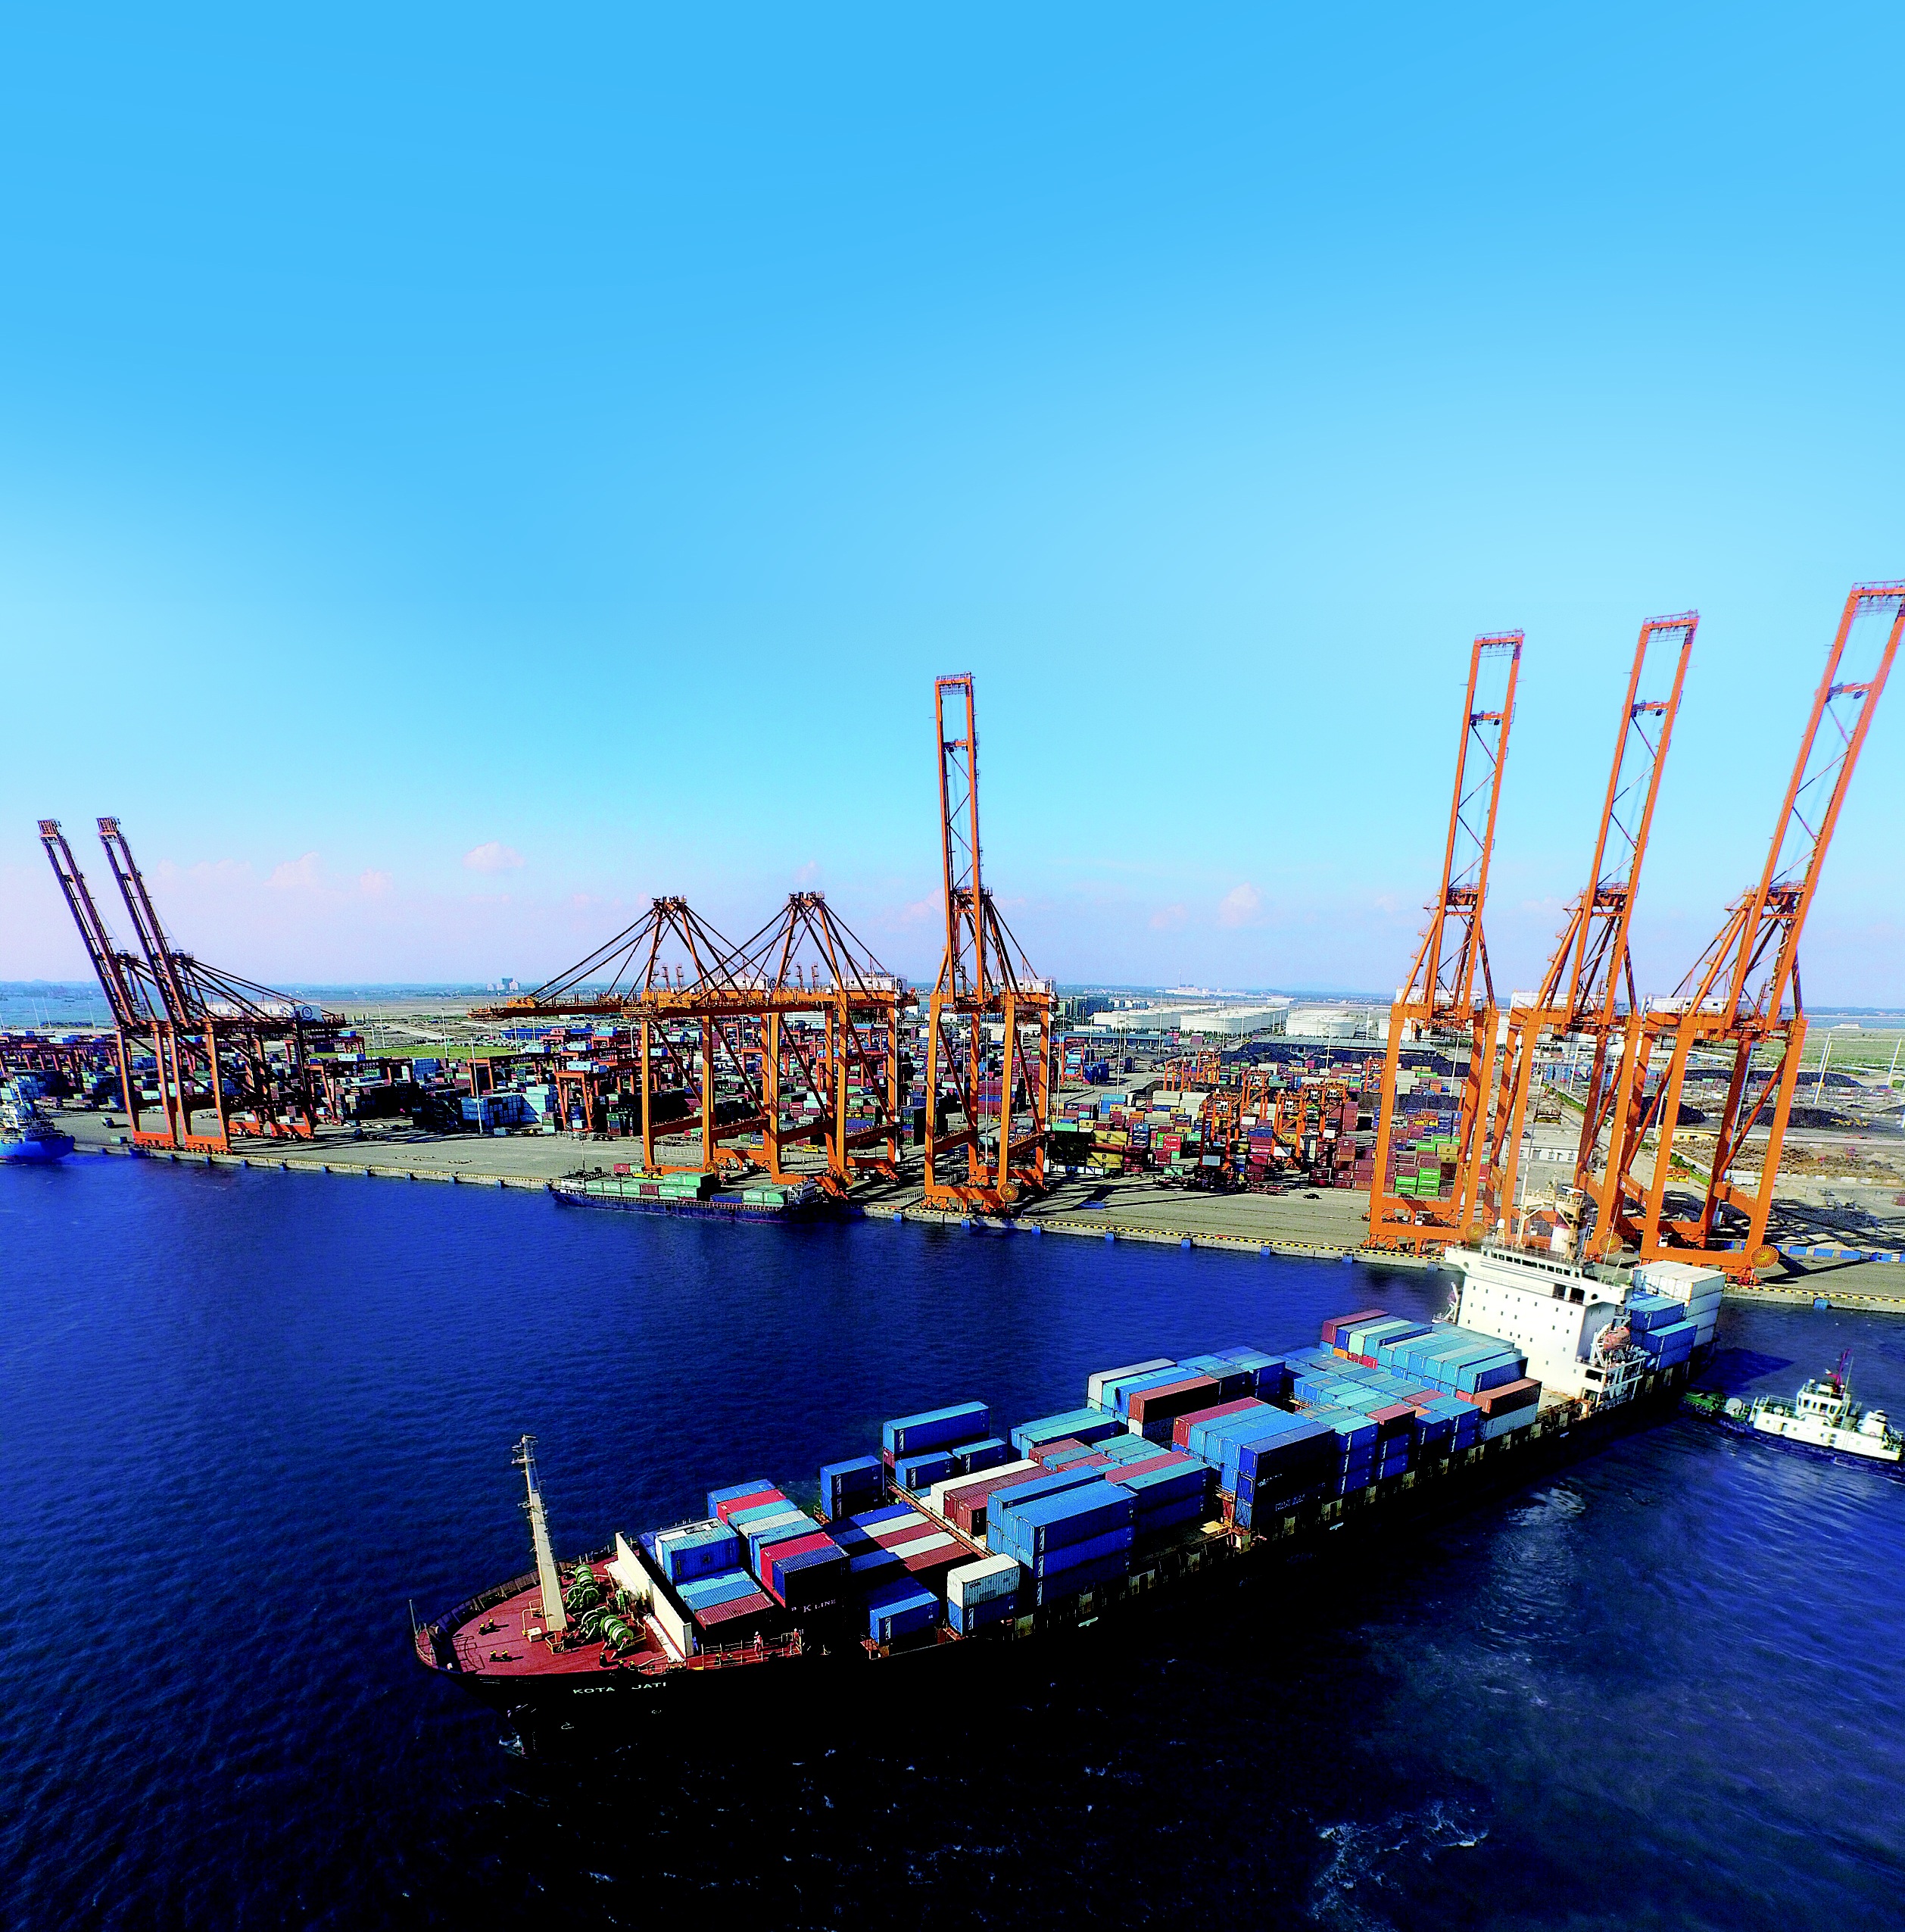
sea, dock, boat, ship, vehicle, bay, harbor, marina, port, infrastructure, crane, watercraft, container ship, freight transport, cargo ships, offshore drilling, crane vessel floating